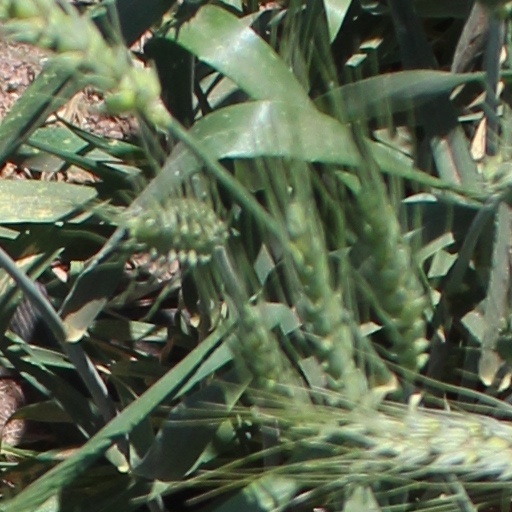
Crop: wheat